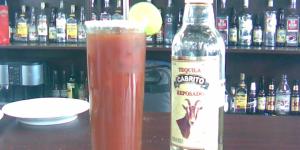
sangrita para acompanar el tequila